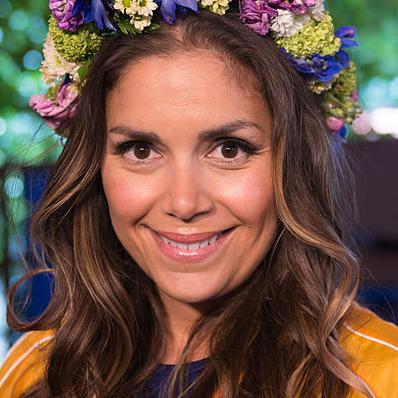
Age: 39